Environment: real
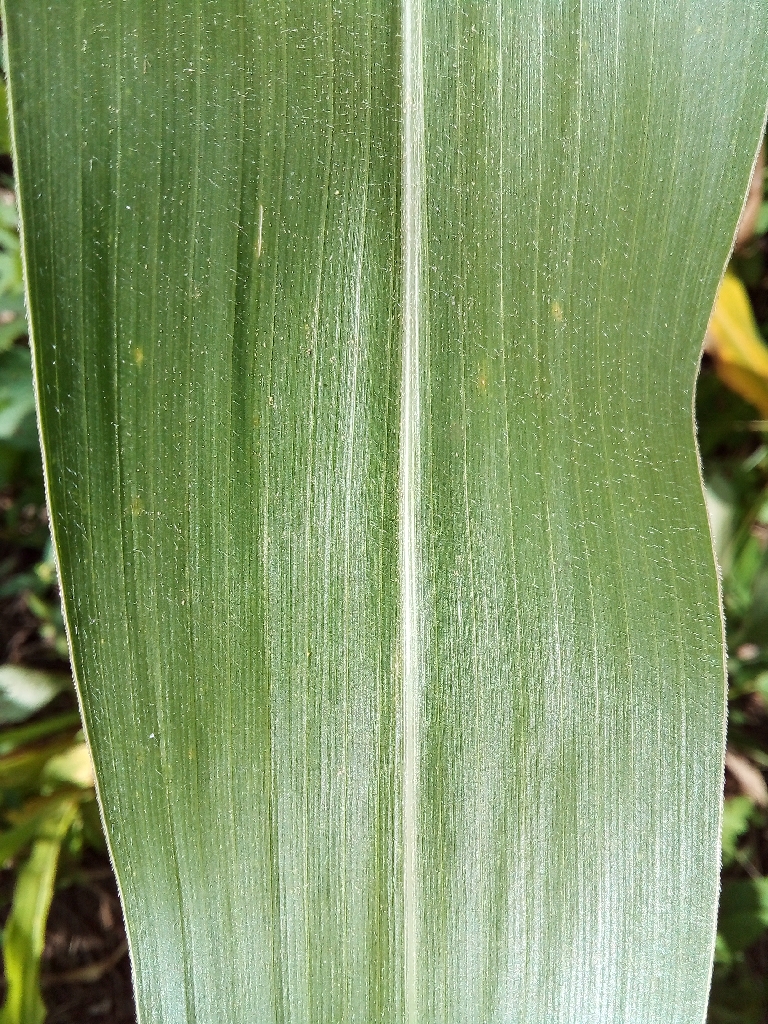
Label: healthy